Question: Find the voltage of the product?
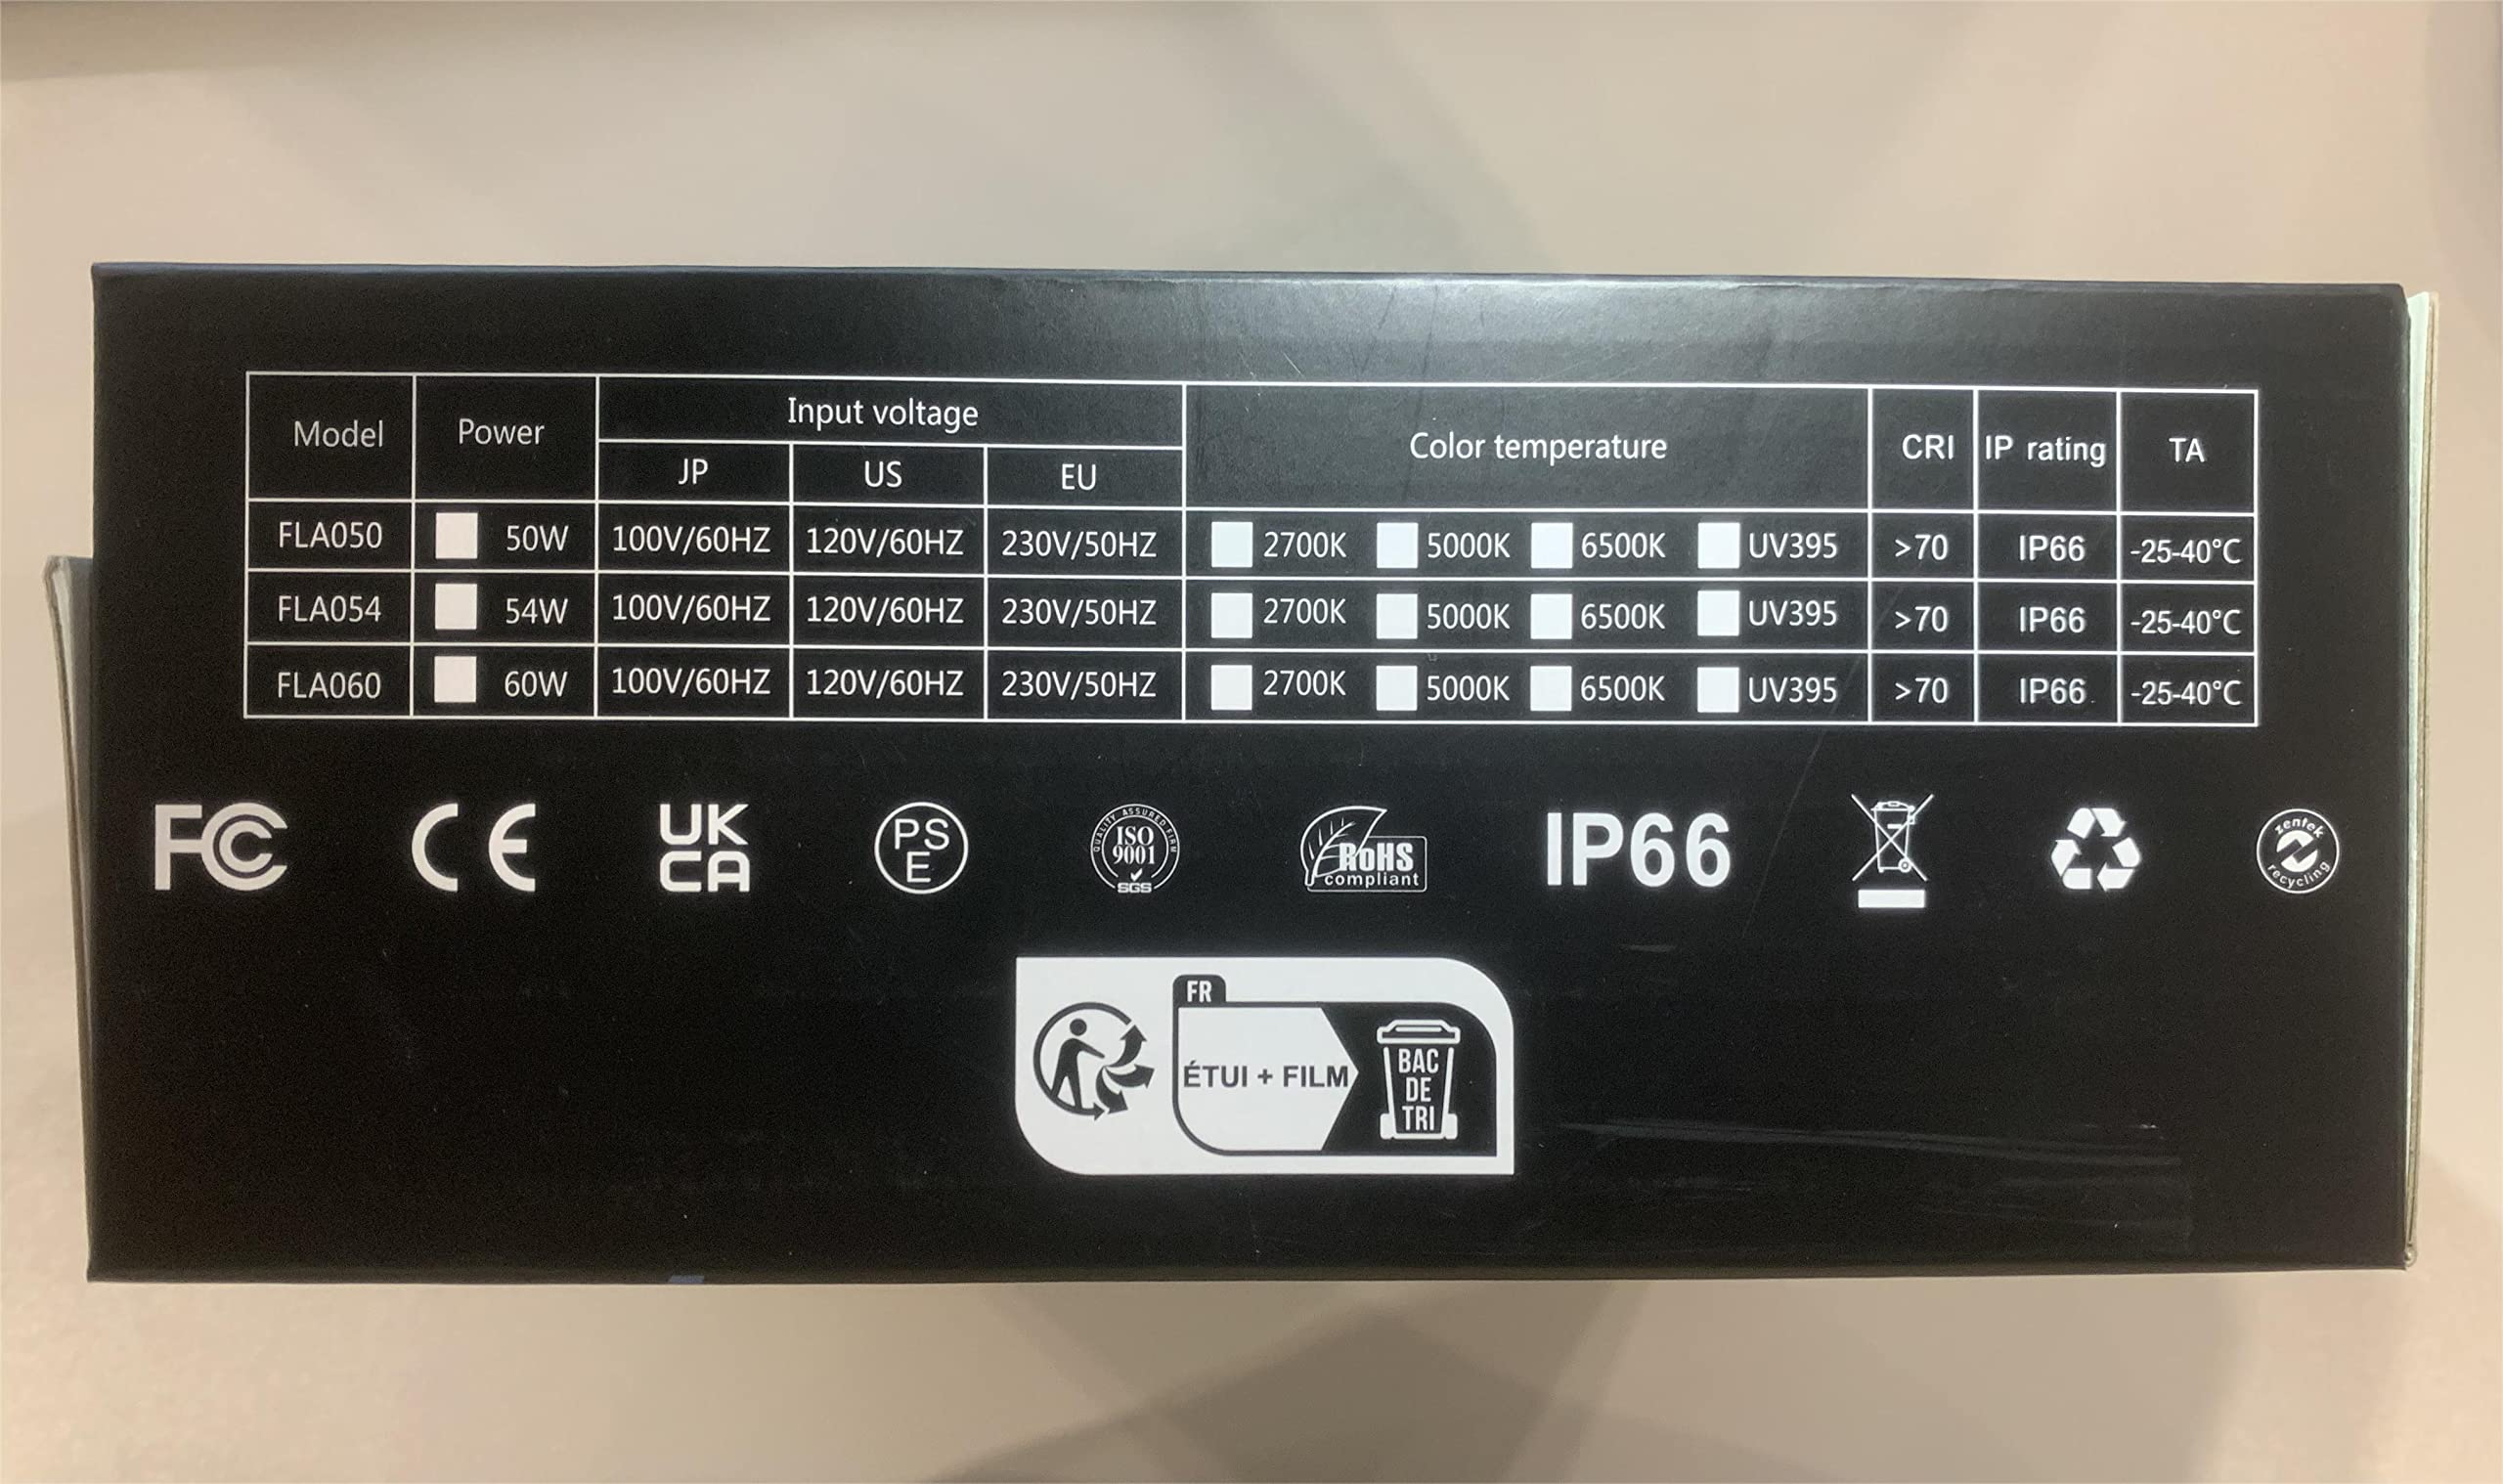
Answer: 100.0 volt